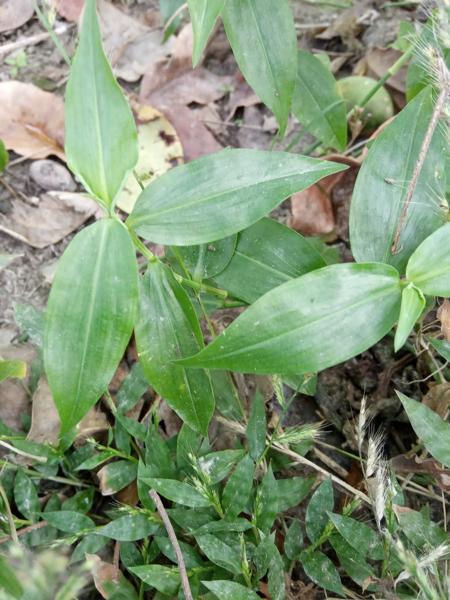
Weed species: Commelina benghalensis